1906 Florida Keys hurricane

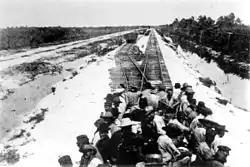
The hurricane killed 135 workers on the Florida East Coast Railway.

The 1906 Florida Keys hurricane was a powerful and deadly hurricane that had a major impact on Cuba and southern Florida. The fifth hurricane and third major hurricane of the season, the storm formed from a system near Barbados on October 4. By October 8, it had intensified into a tropical storm, and made landfall as a hurricane in Central America. The hurricane traveled towards Cuba, making landfall and wreaking havoc on the island. The storm then made a third landfall in the Florida Keys during the evening of October 18. At least 240 people were killed as a result of the hurricane, and damages totaled at least $4,135,000.